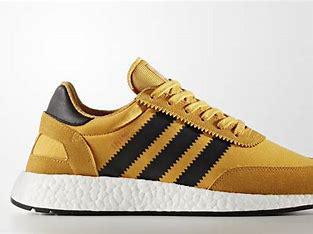
Brand: Adidas
Model: Iniki Runner